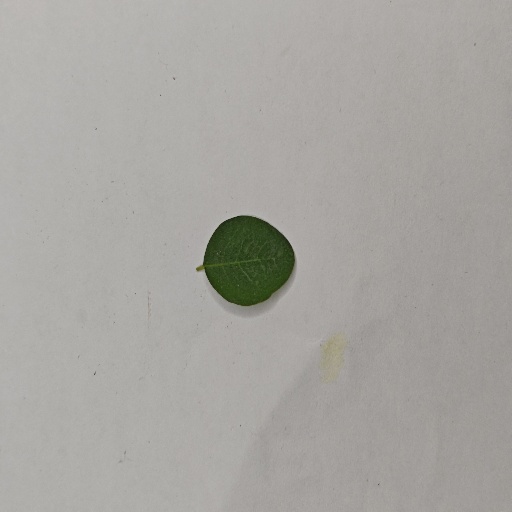
Species: Sojina
Leaf condition: Healthy Leaf